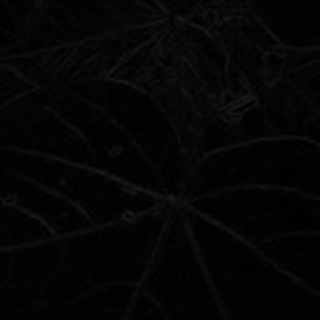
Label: healthy_cotton